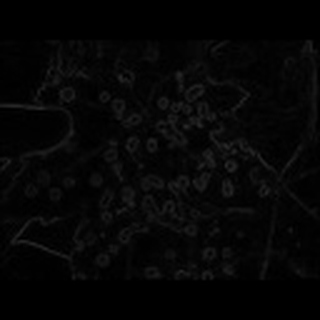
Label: cotton_target_spot